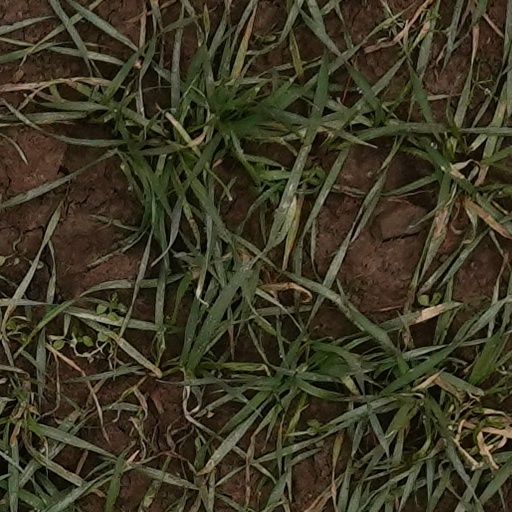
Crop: wheat